Circle K Sunkus

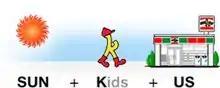
Derivation of the Sunkus logo

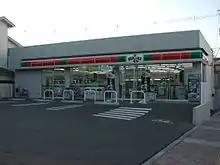
SUNKUS Hachinohe-Chibagakuenmae store

At the typical Japanese convenience store, goods such as magazines, manga, soft drinks, contraceptives, onigiri, and bento are available.